The Rogues (TV series)

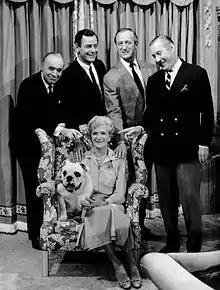
Cast of the program for its 1964 premiere (Charles Boyer, Gig Young, David Niven, Robert Coote, and Gladys Cooper)

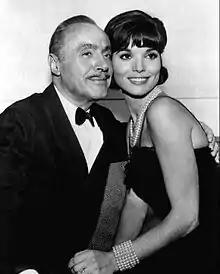

The Rogues is an American television series that aired on NBC from September 13, 1964, to April 18, 1965, starring David Niven, Charles Boyer, and Gig Young as a related trio of former con men who could, for the right price, be persuaded to trick a very wealthy and heinously unscrupulous mark. Although it won the 1964 Golden Globe award for Best Television Series, the show was cancelled after one season consisting of thirty episodes.